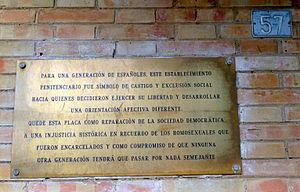
Les personnes lesbiennes, gays, bisexuelles et transgenres en Espagne bénéficient de droits parmi les plus avantageux au monde mais il n'en a pas toujours été ainsi. Depuis la Rome antique, où l’acte sexuel et les relations de pouvoir sont des plus importants, jusqu’à la conception moderne de l’homosexualité comme forme de sexualité comprise comme une façon d’être soi-même, surviennent plusieurs changements et évolutions. Le droit des homosexuels subit longtemps l’influence de la pensée chrétienne qui voit essentiellement la sexualité comme un acte de procréation, toute autre forme sexuelle étant considérée comme un péché et contraire à la loi divine. Cette vision du monde domine au point que la sodomie est jugée comme trahison d’État et punissable du bûcher. Cette tendance est modérée par les Lumières, alors que les libertés individuelles prennent de l’importance, avec la suppression en 1822 de la sodomie du Code criminel de l’Espagne. La lente et difficile évolution vers l’acceptation de l’homosexualité se voit interrompue par la Guerre d'Espagne et la dictature franquiste, qui réprime sévèrement les violetas.